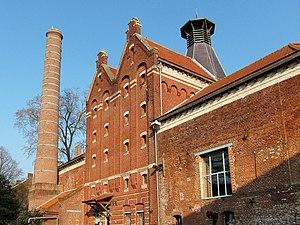
Ancienne brasserie du Cateau-Cambrésis.
Cet article recense une partie des monuments historiques du Nord, en France.